President's Colour Award

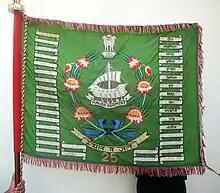
Regimental Colours of the 25th Battalion of Punjab Regiment

On June 20, 1987, Prime Minister Rajiv Gandhi presented the 'colors' to the ITBP.